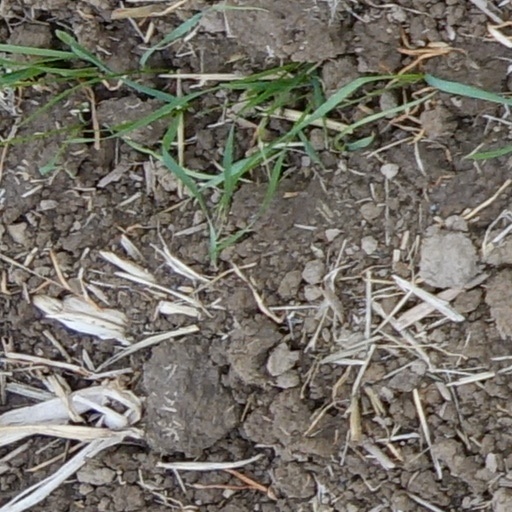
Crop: wheat